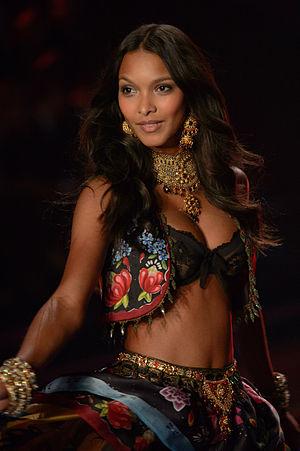
Lais Ribeiro, née le 5 octobre 1990 à Teresina, au Brésil est un mannequin brésilien.
Un métis, au féminin : Une métisse, est une personne dont les parents ont des origines géographiques, culturelles, ou des caractéristiques phénotypiques différentes. Pour les scientifiques, tous les êtres humains sont le produit d'un mélange génétique de même nature.